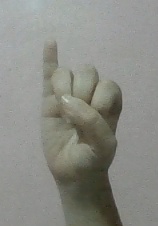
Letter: meem